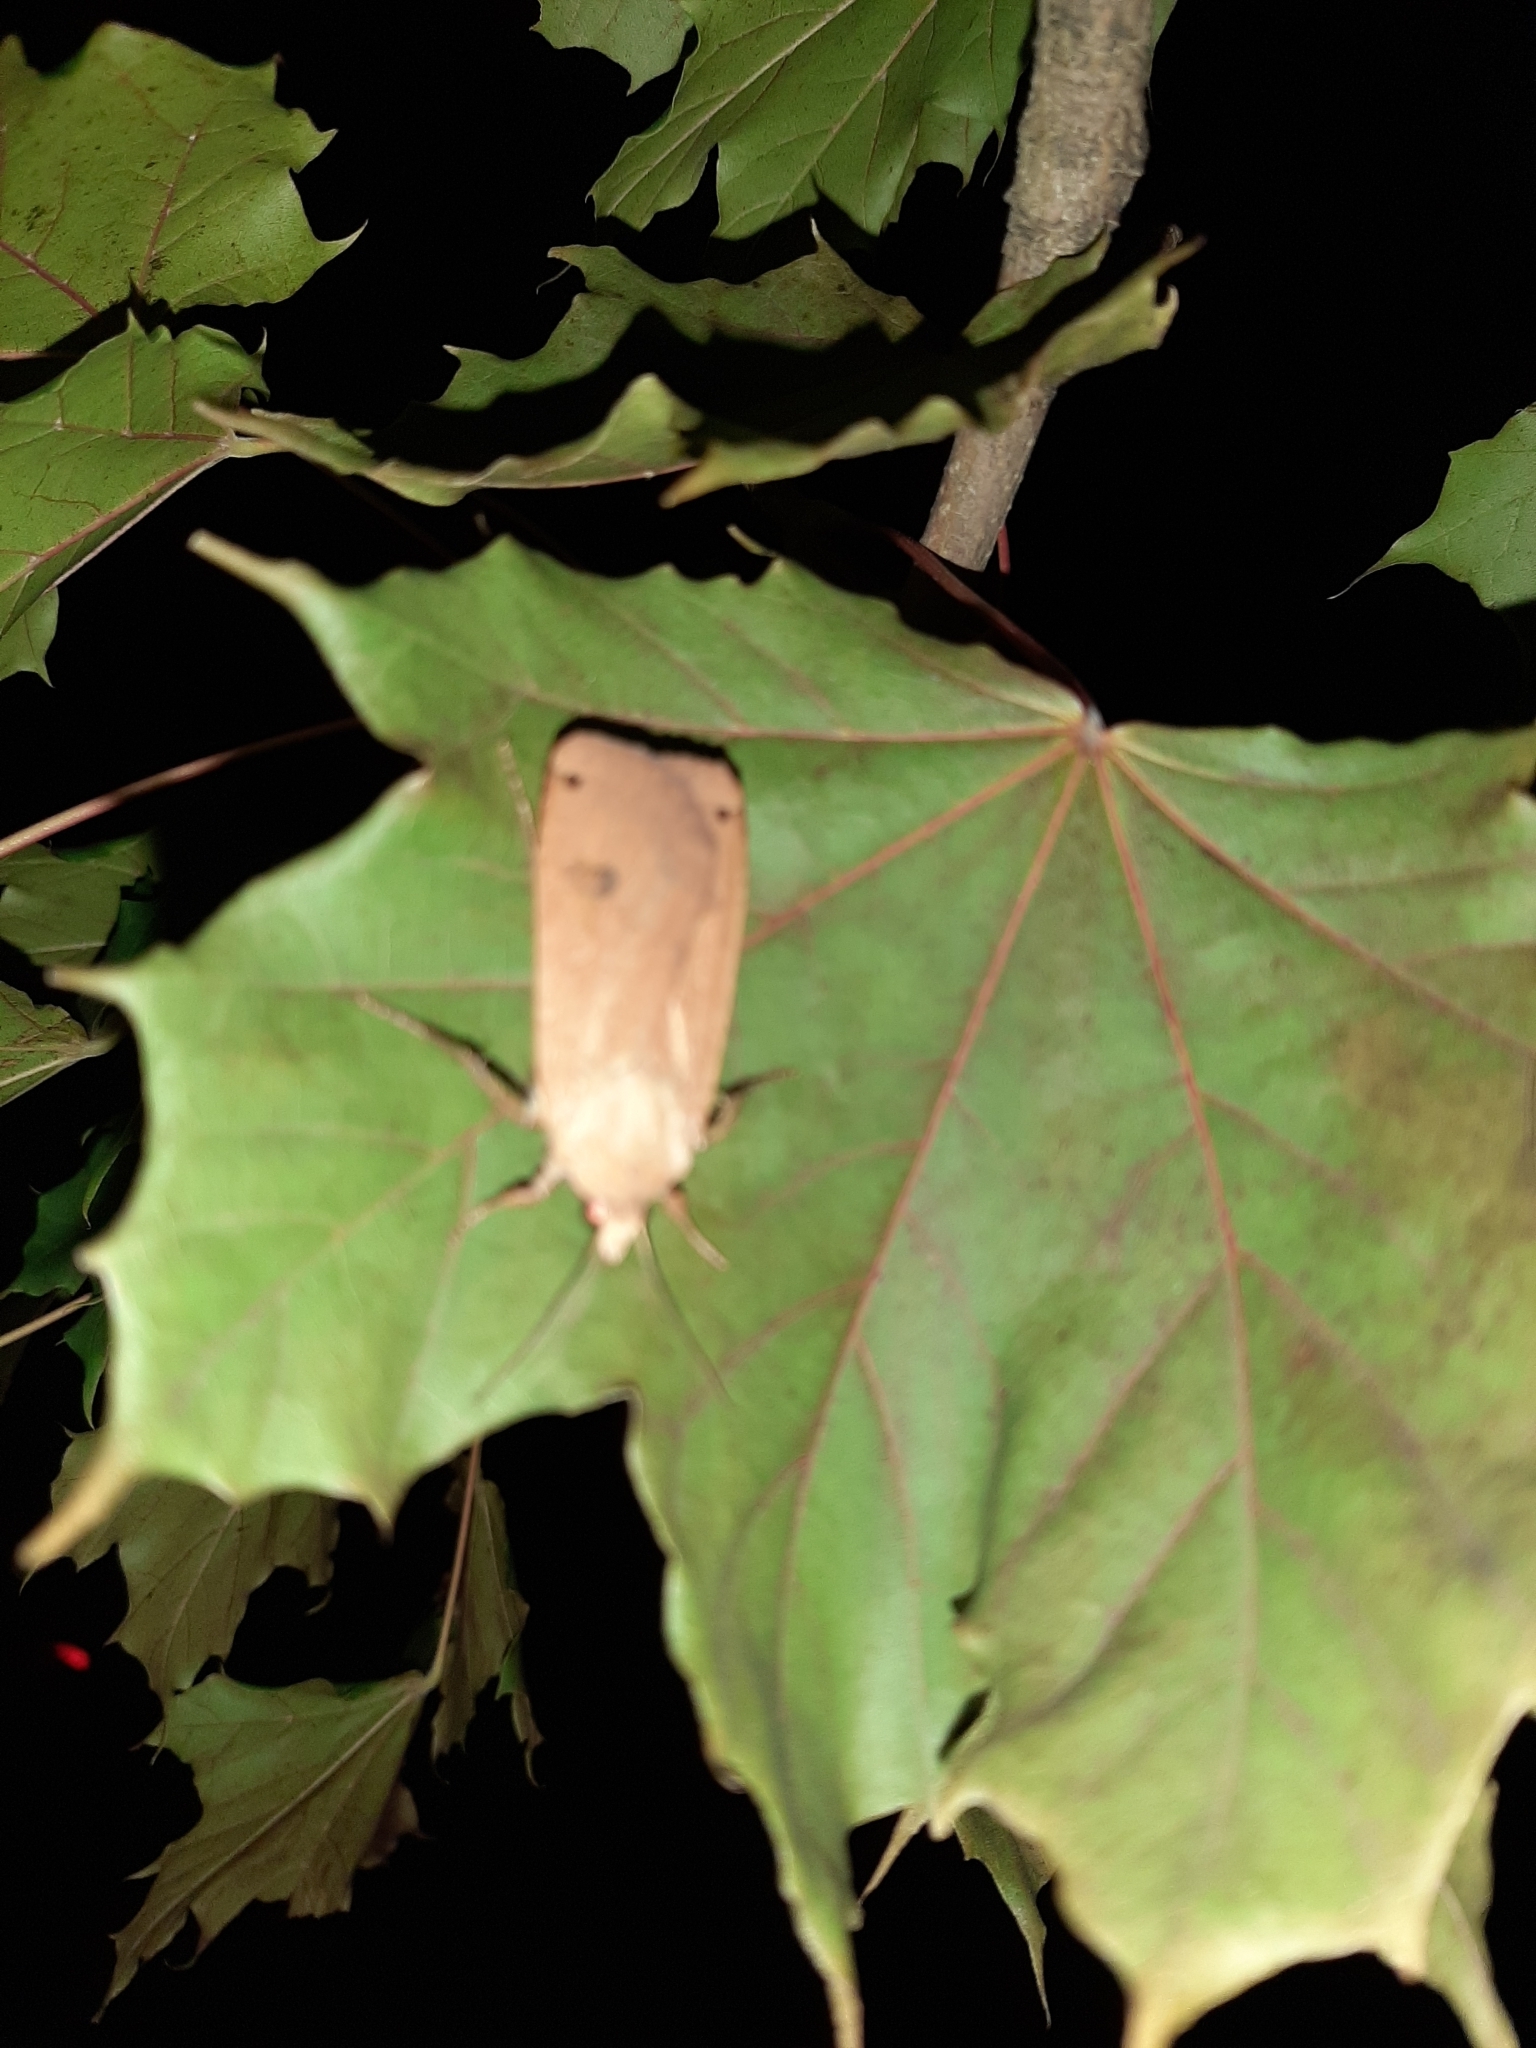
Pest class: cutworms